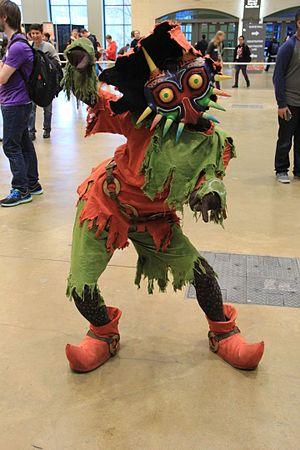
The Legend of Zelda: Majora's Mask est un jeu d'action-aventure développé par Nintendo EAD et édité par Nintendo en 2000 sur la console Nintendo 64. Sixième jeu paru dans la franchise The Legend of Zelda et second en trois dimensions après Ocarina of Time, il est conçu en à peine plus d'un an par une équipe dirigée par Eiji Aonuma et Yoshiaki Koizumi et produit par Shigeru Miyamoto.